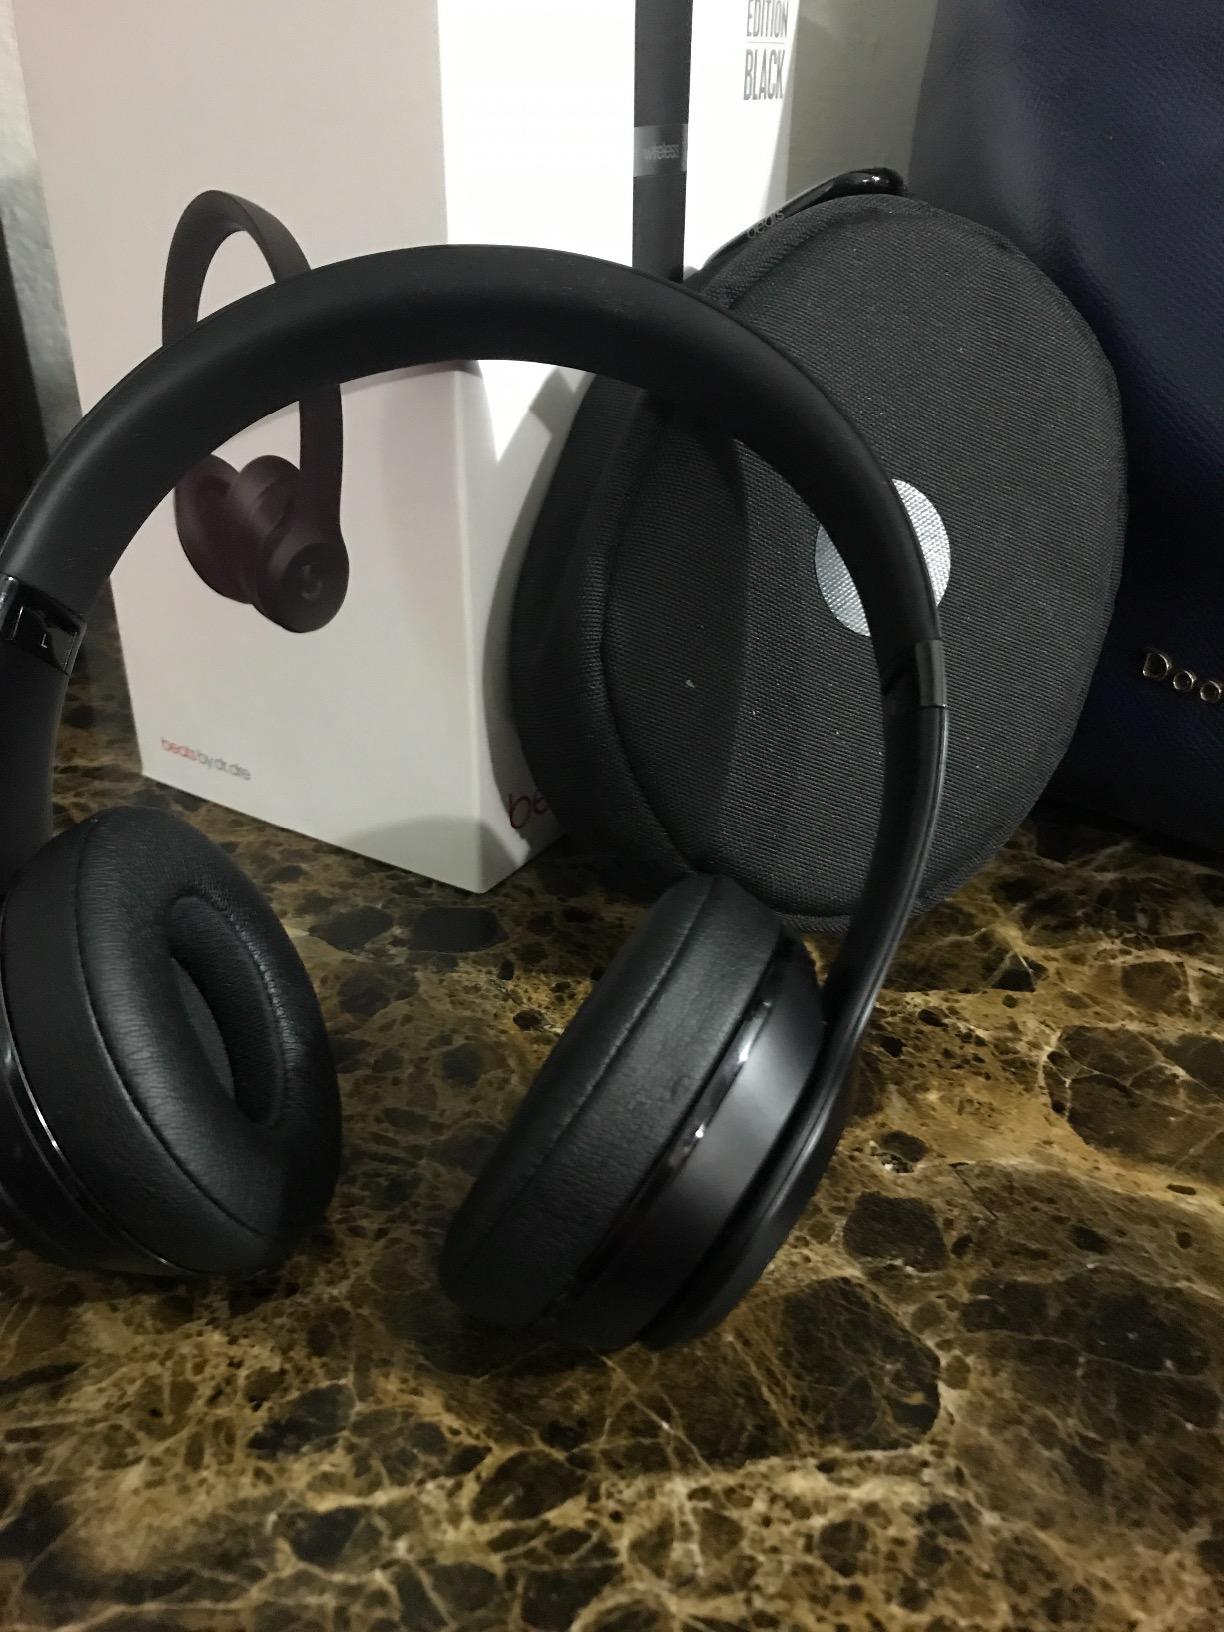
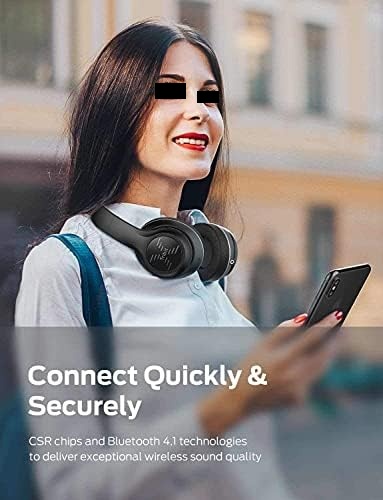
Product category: headphones
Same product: no